Donald Smith (academic)

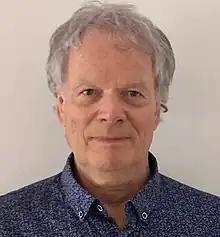

Donald William Smith is a Canadian author who is Professor Emeritus at Carleton University, a specialist of Québec literature and singer-songwriters, and of the as it is spoken in North America (Québec, French Canada including Acadia, Louisiana). Smith is the author of seventeen books and numerous articles published in scholarly reviews, newspapers and magazines. Several of these articles have been reproduced on line by the Canadian scholarly publishing platform Érudit.